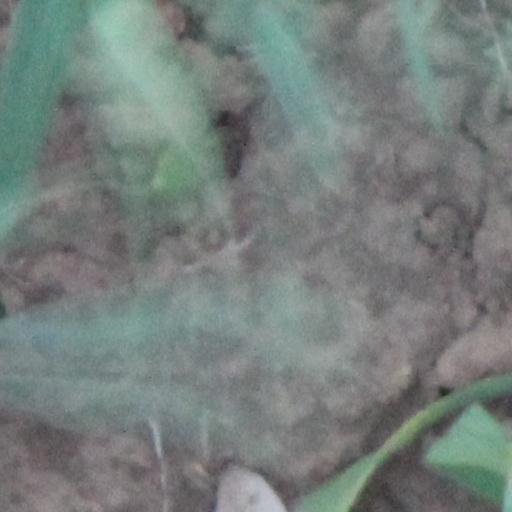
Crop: wheat